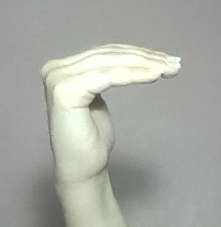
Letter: haa